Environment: lab
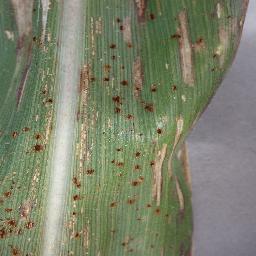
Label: gray_leaf_spot